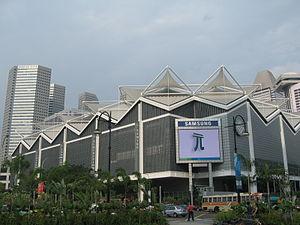
Les Jeux olympiques de la jeunesse d’été de 2010 ont eu lieu du 14 au 26 août 2010 à Singapour. C’est la première édition des Jeux olympiques de la jeunesse d'été, dont la création a été décidée par le Comité international olympique lors de sa 119ᵉ session, qui a eu lieu à Guatemala City du 4 au 7 juillet 2007.